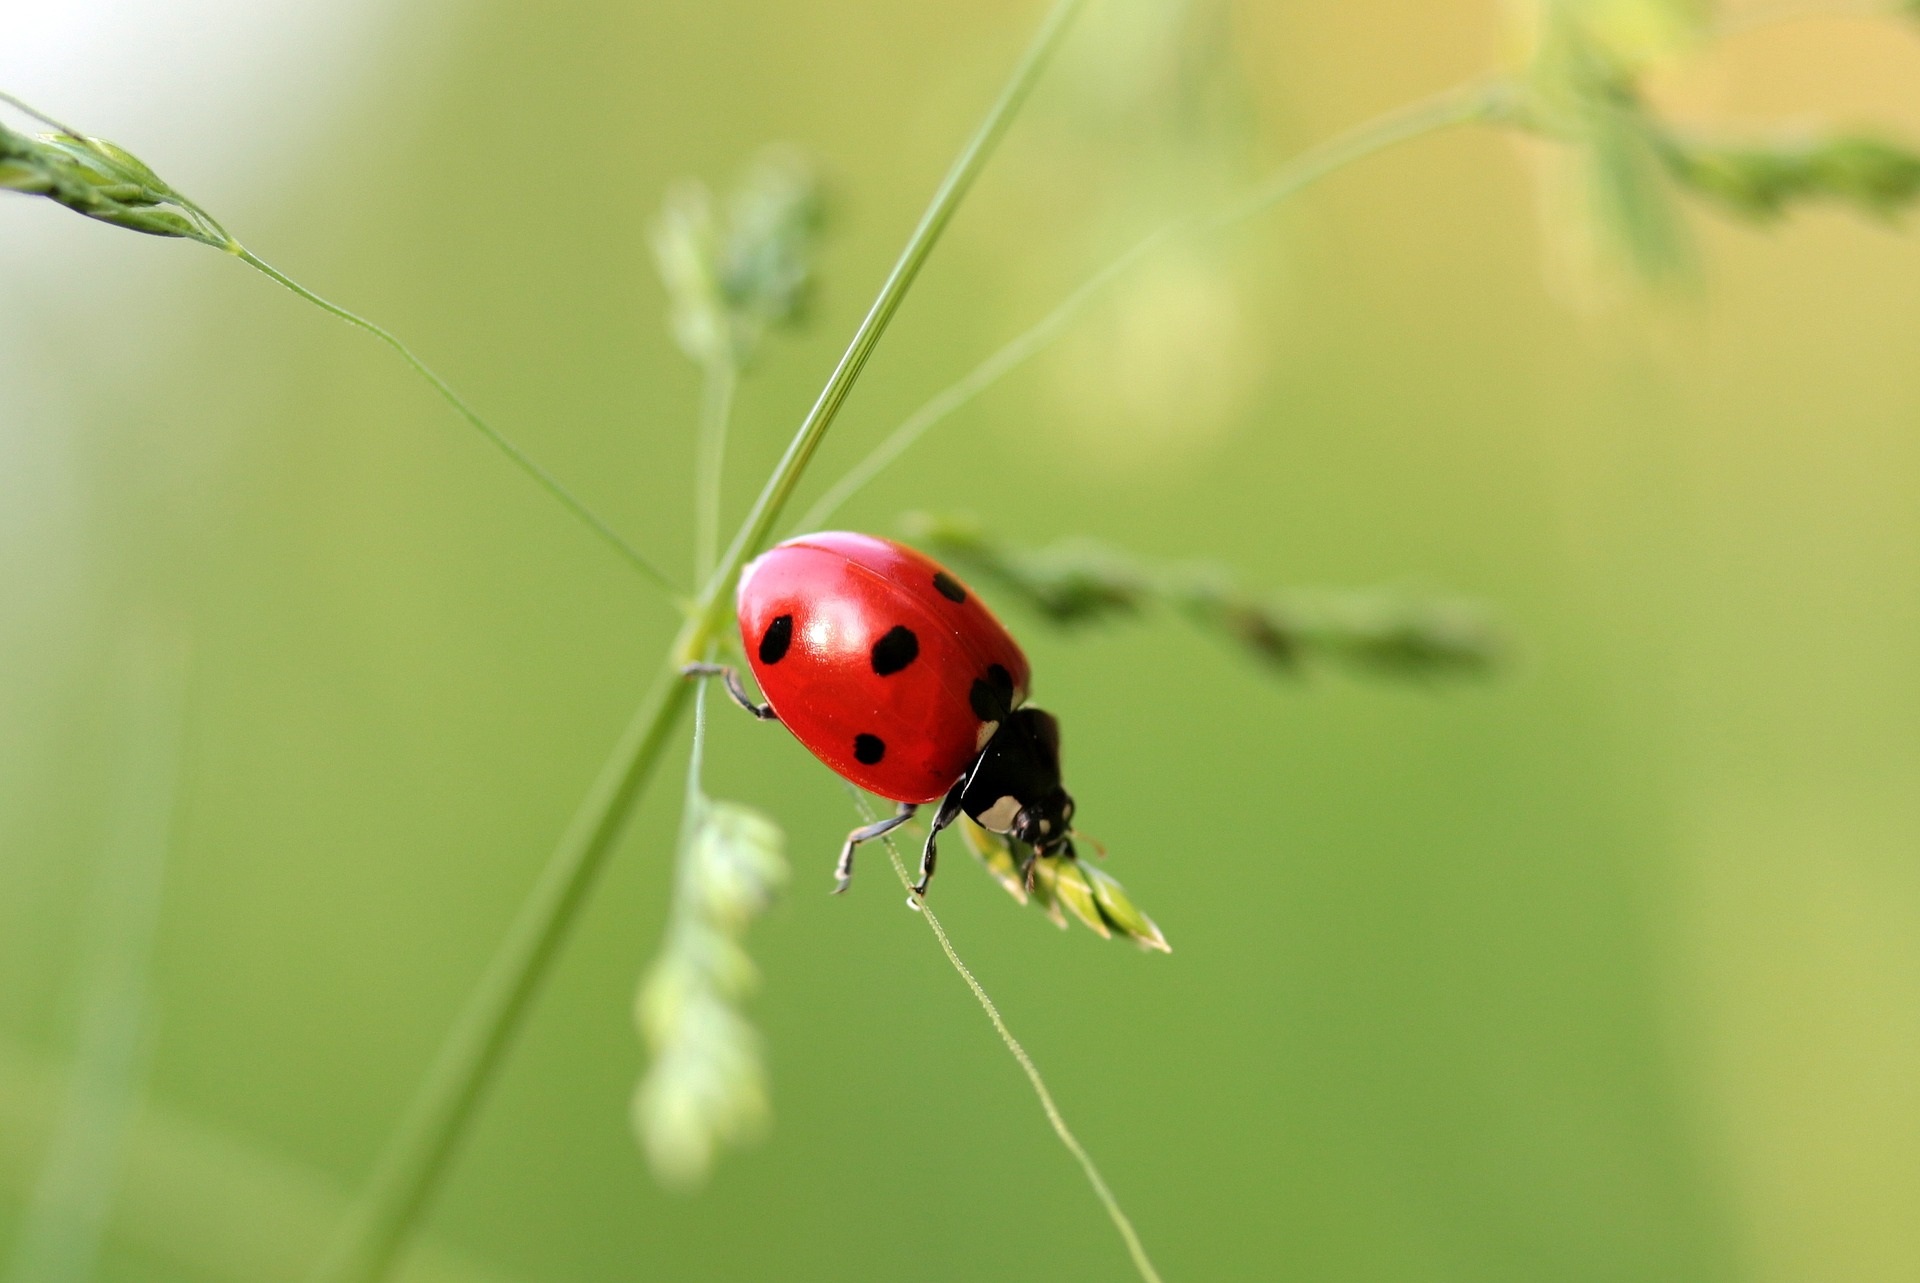
nature, photography, flower, green, red, insect, small, ladybug, fauna, ladybird, invertebrate, close up, blade of grass, crawl, beetle, coccinellidae, points, macro photography, arthropod, lucky charm, leaf beetle, plant stem